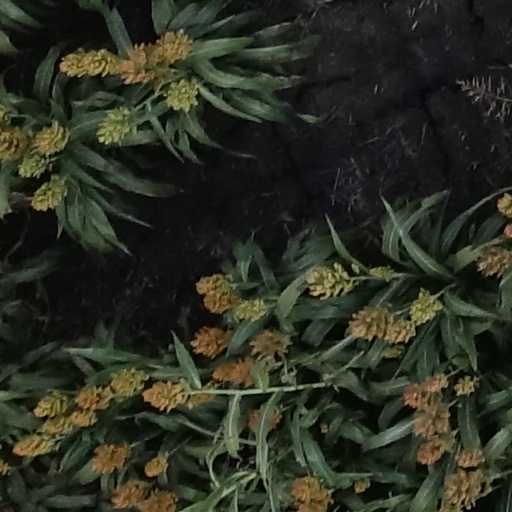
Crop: sorghum